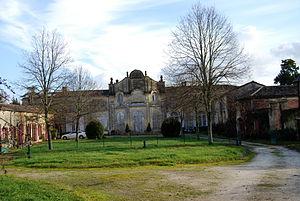
Château de Beauséjour, (Inscrit, 1990) This building is indexed in the Base Mérimée, a database of architectural heritage maintained by the French Ministry of Culture,
Fargues-Saint-Hilaire est une commune du Sud-Ouest de la France, située dans le département de la Gironde en région Nouvelle-Aquitaine.
Cet article recense les monuments historiques de l'arrondissement de Bordeaux, dans le département de la Gironde, en France.